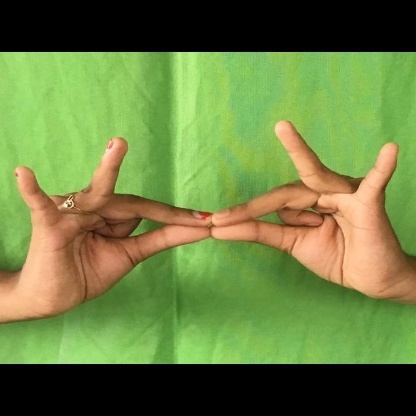
Mudra: Sakata